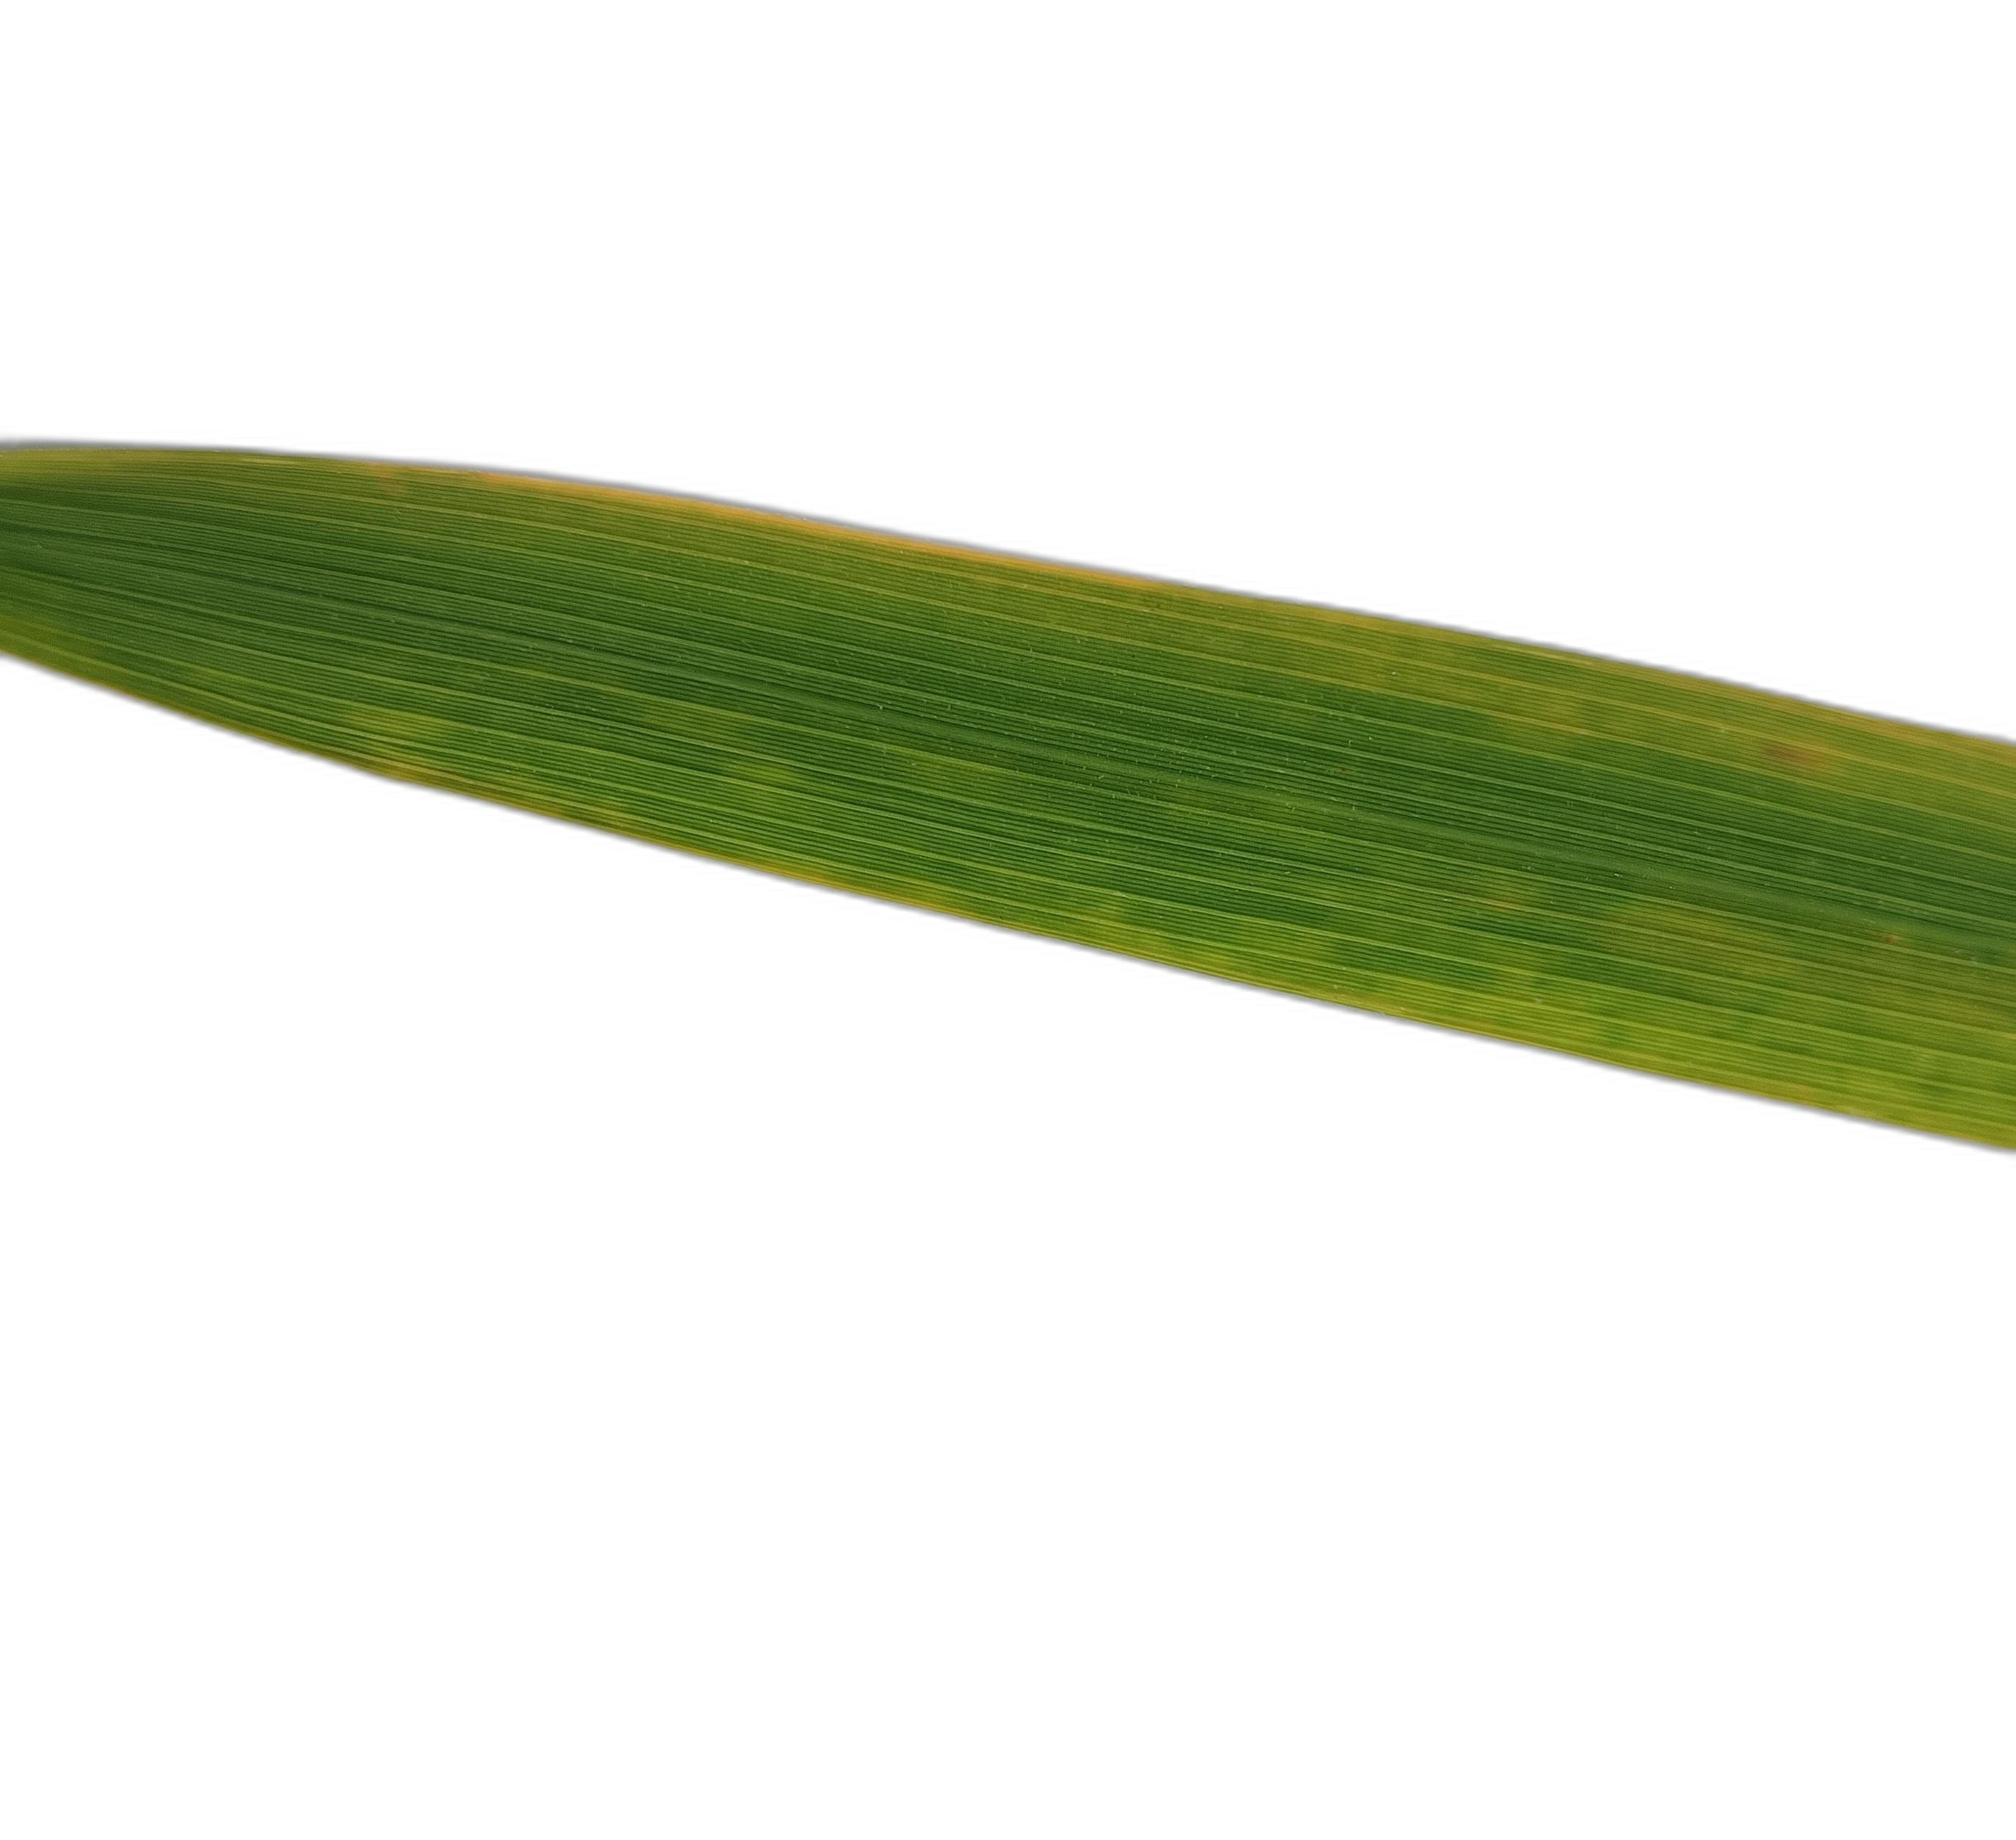
Label: Healthy